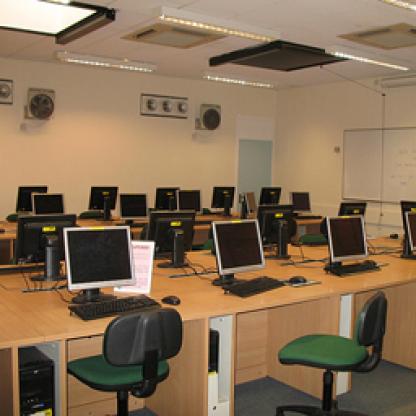
Scene: Indoor